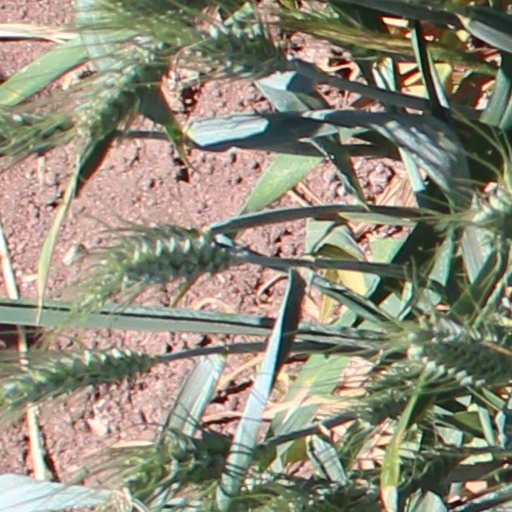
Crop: wheat